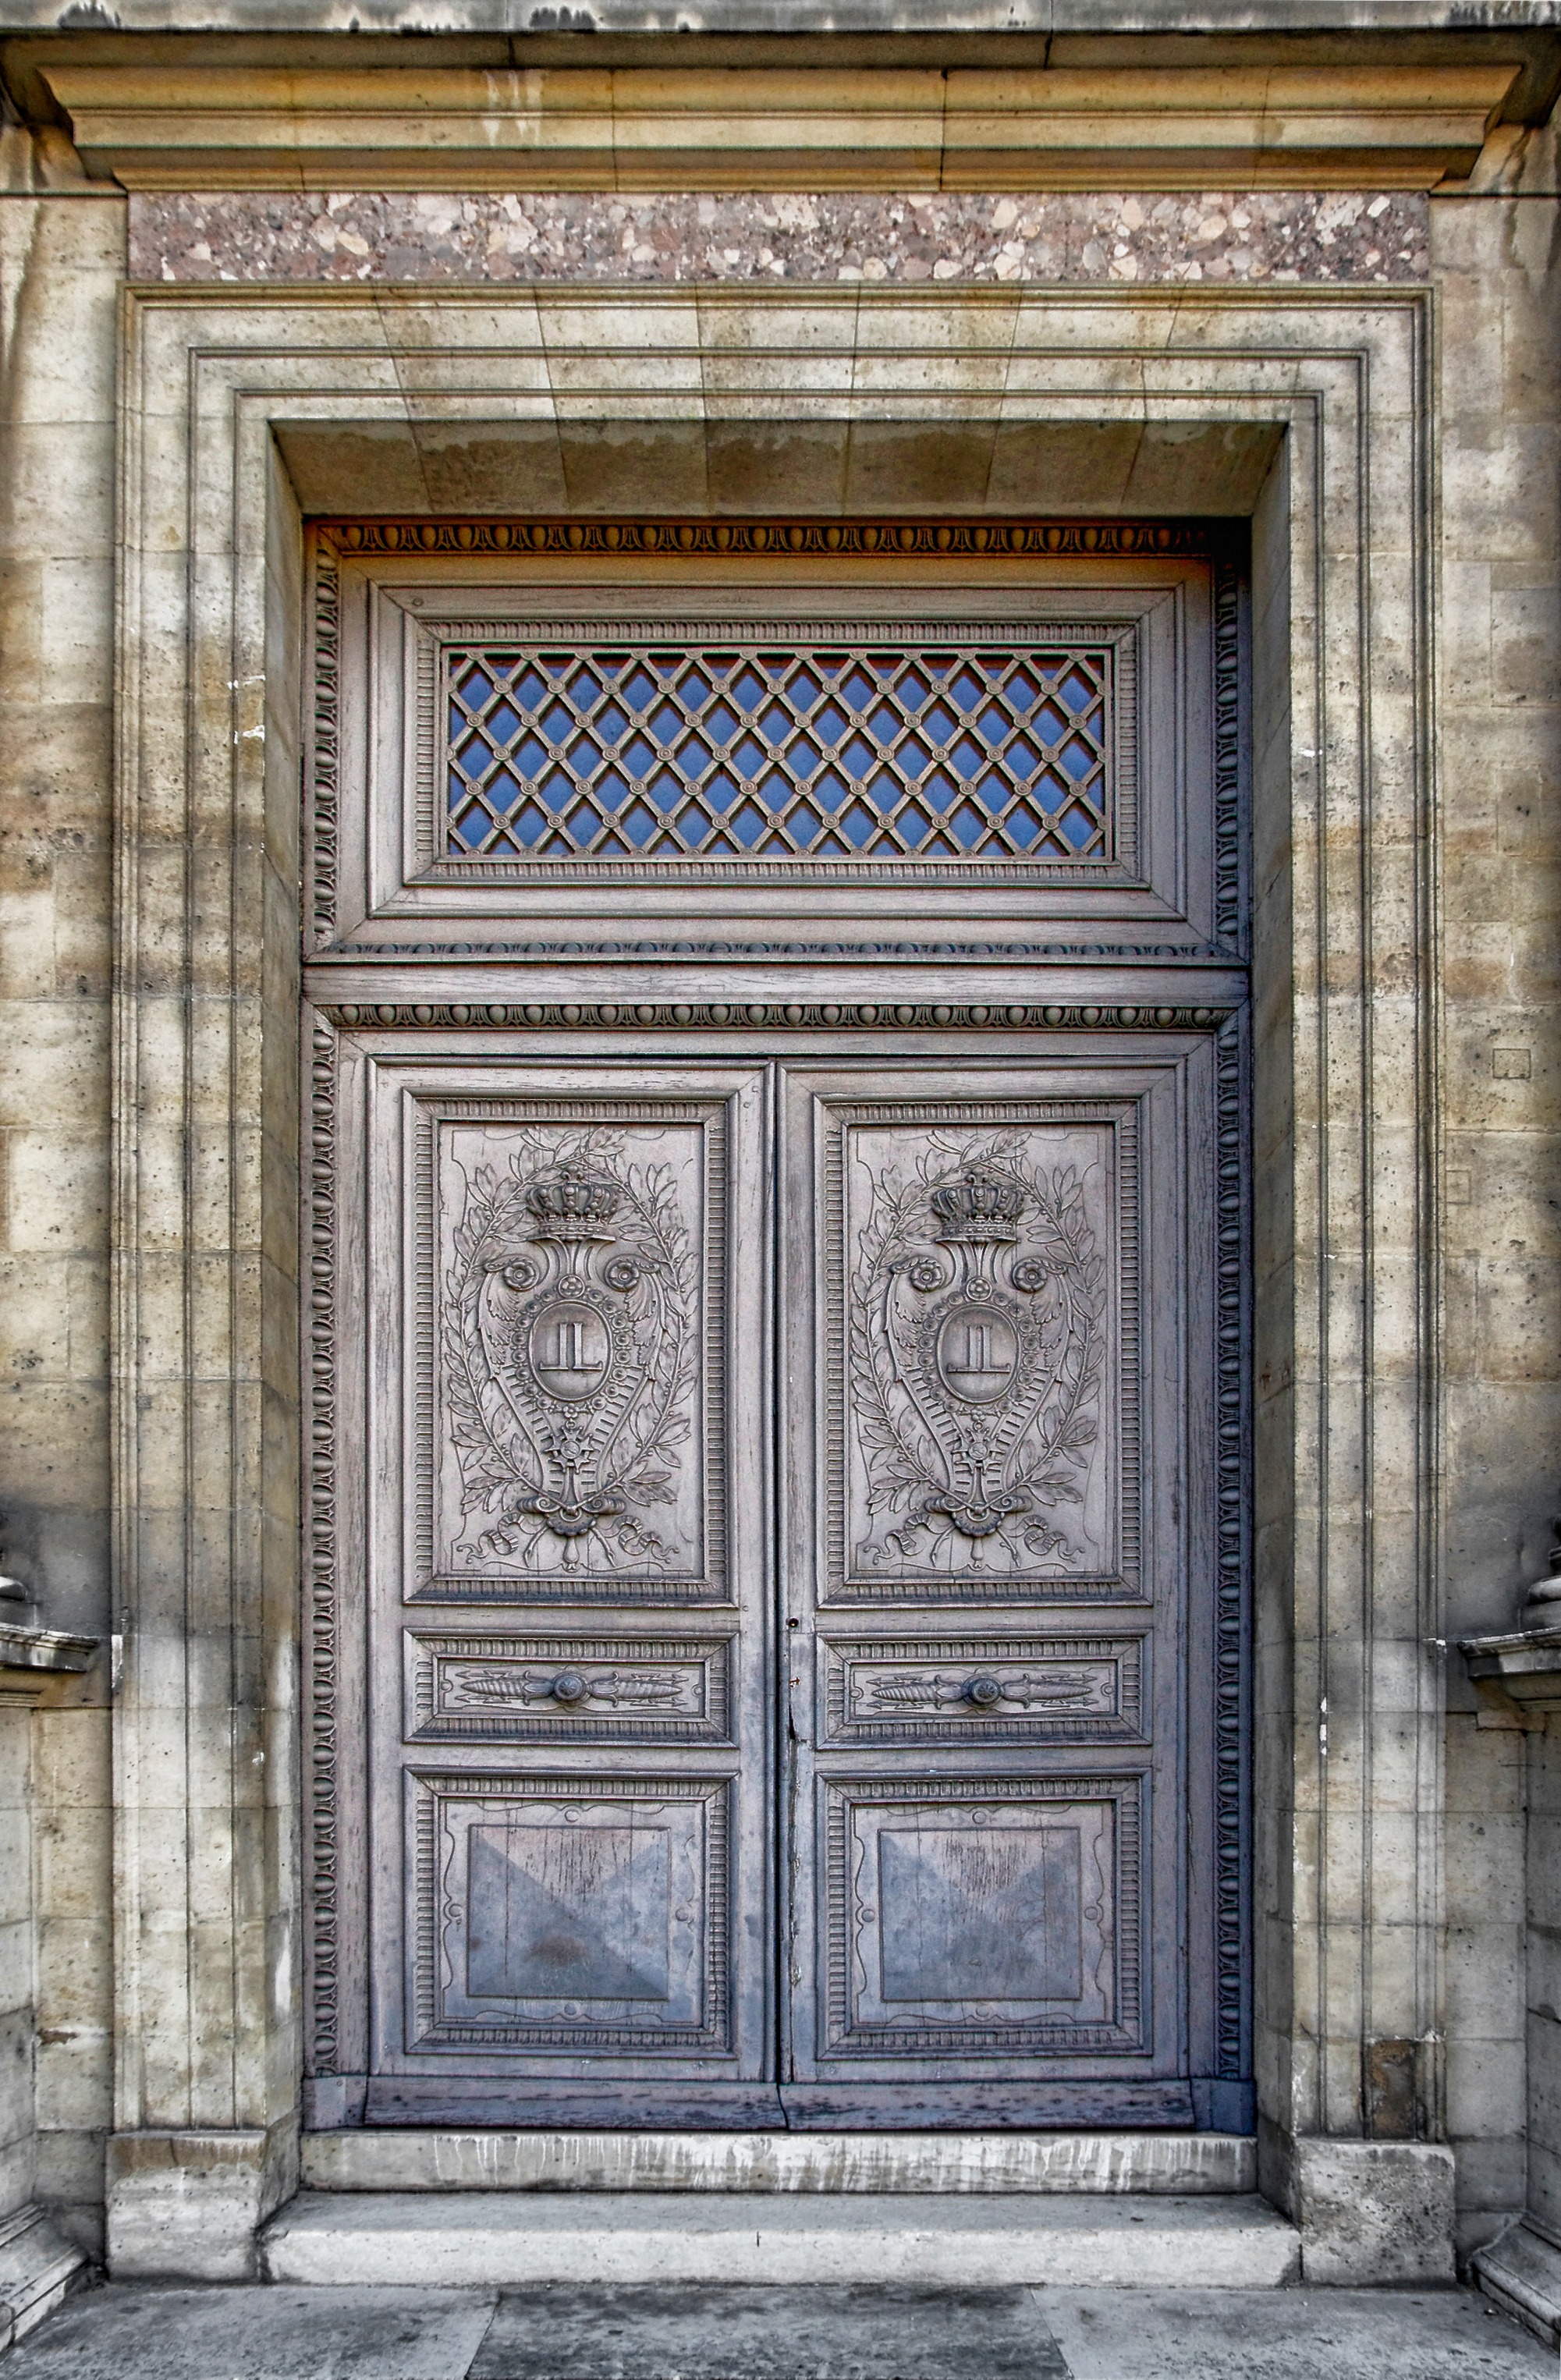
architecture, wood, window, building, city, paris, urban, france, arch, entrance, landmark, facade, door, doorway, hdr, design, ornate, decorative, estate, cities, ancient history, louvre palace